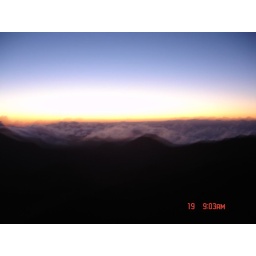
look we are soo high on the mountain we are above the clouds